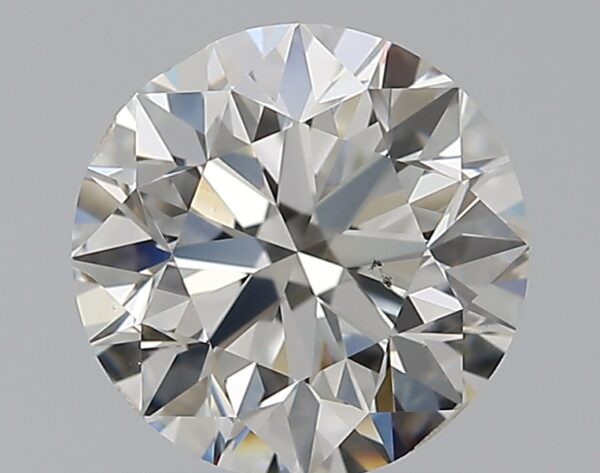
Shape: round
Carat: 1
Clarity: SI1
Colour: I
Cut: VG
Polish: EX
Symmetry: VG
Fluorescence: N
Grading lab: GIA
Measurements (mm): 6.19 x 6.27 x 4.04